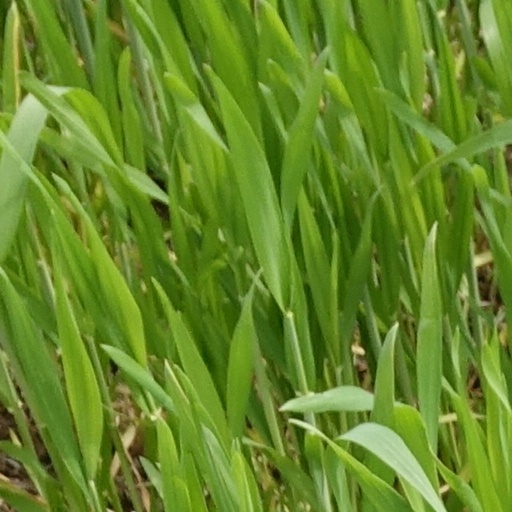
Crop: wheat